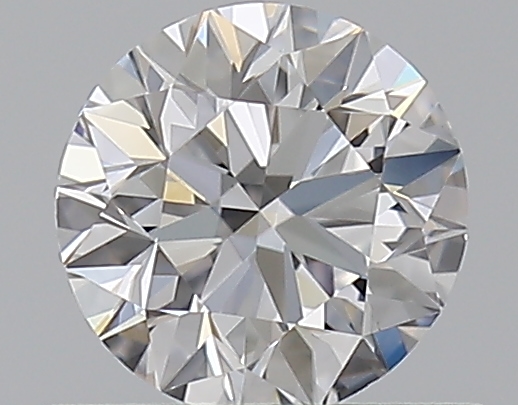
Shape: round
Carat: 0.5
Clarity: VS1
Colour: D
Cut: EX
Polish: EX
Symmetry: EX
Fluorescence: N
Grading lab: GIA
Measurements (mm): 5.04 x 5.07 x 3.17